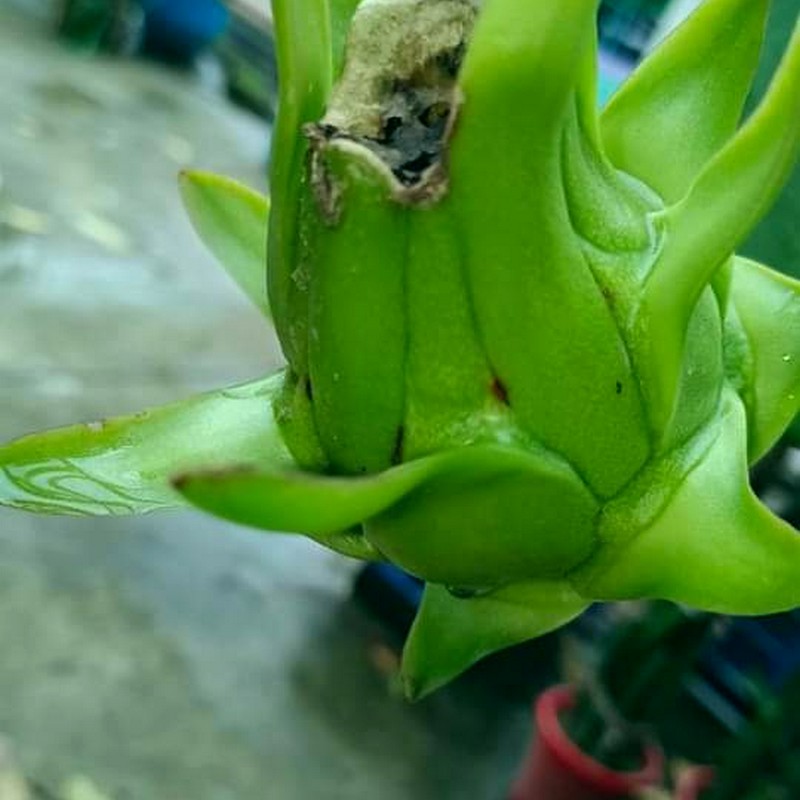
Label: Immature Dragon Fruit